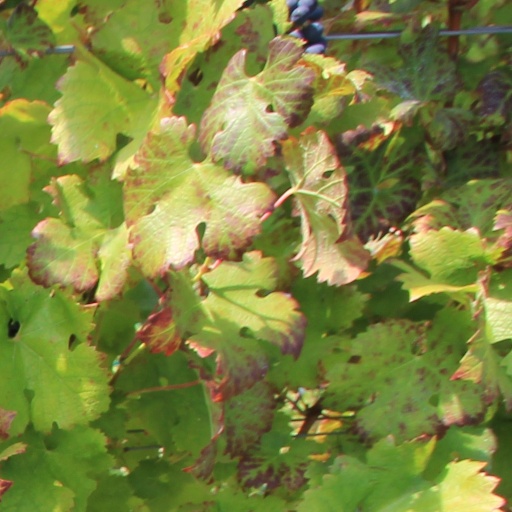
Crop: grape